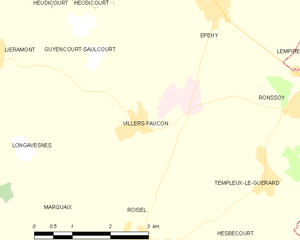
Carte des communes françaises Villers-Faucon